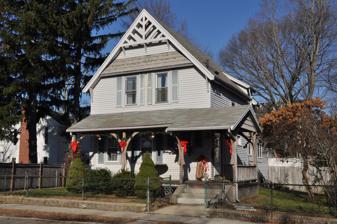
Building: Parker House (Haven Street, Reading, Massachusetts)
Country: United States of America
Year built: 1881
Historic house in Massachusetts, United States United States historic place Parker House U.S. National Register of Historic Places Show map of Massachusetts Show map of the United States Location 316 Haven Street, Reading, Massachusetts Coordinates 42°31′24.14″N 71°6′2.63″W / 42.5233722°N 71.1007306°W / 42.5233722; -71.1007306 Built 1881 Architectural style Stick/Eastlake, Queen Anne MPS Reading MRA NRHP reference No. 84002778 Added to NRHP July 19, 1984 The Parker House is a historic house in Reading, Massachusetts .  It is a two-story wood-frame cottage, two bays wide, with a front-facing gable roof, clapboard siding, and a side entrance accessed from its wraparound porch.  It is a well-preserved example Queen Anne/Stick style, with high style features that are unusual for a relatively modest house size.  Its front gable end is embellished with Stick style woodwork resembling half-timbering, and the porch is supported by basket-handle brackets. The house was listed on the National Register of Historic Places in 1984. See also Parker House (Salem Street, Reading, Massachusetts) National Register of Historic Places listings in Reading, Massachusetts National Register of Historic Places listings in Middlesex County, Massachusetts References